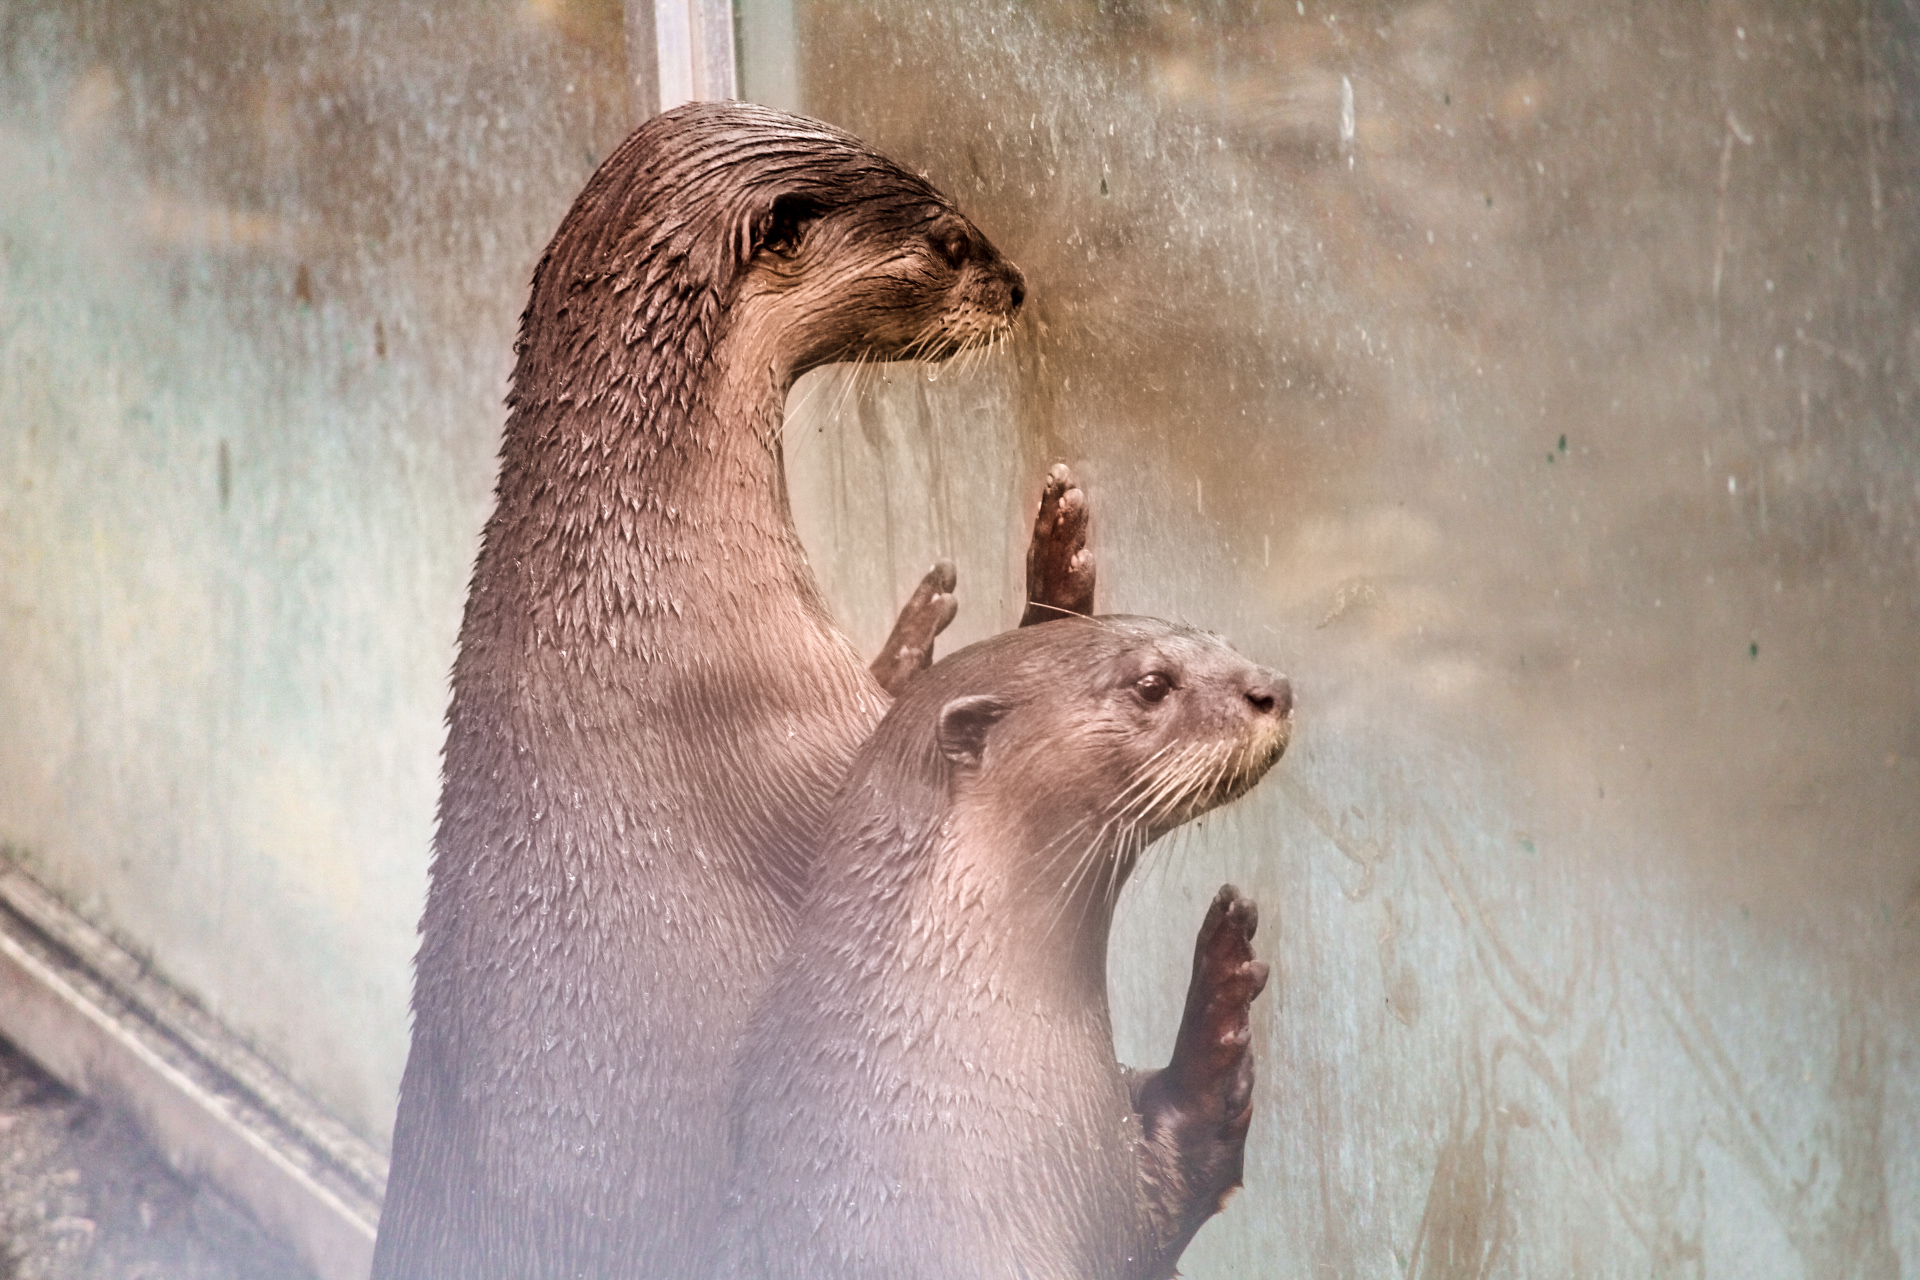
pair, otter, marine mammal, mustelidae, wildlife, North american river otter, fawn